Heidekreis

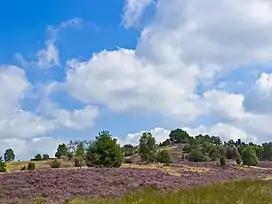
Wilseder Berg in the Lüneburg Heath

Historically the region belonged to the Duchy of Brunswick-Lüneburg and its successor states. The district was established in 1977 by merging the former districts of Soltau and Fallingbostel as Soltau-Fallingbostel. On 1 August 2011 it was renamed to Heidekreis.